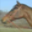
Label: horse